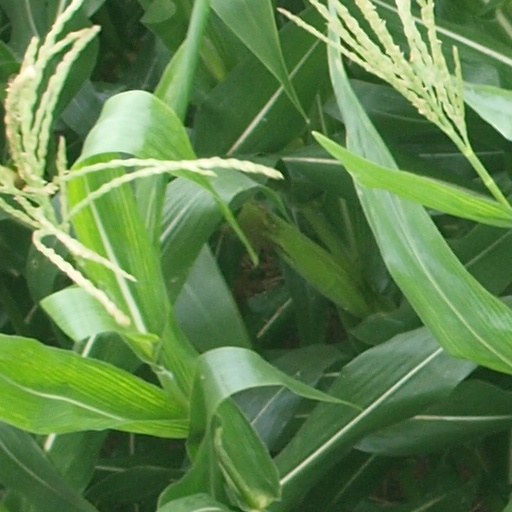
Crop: maize; corn